Soad Hosny

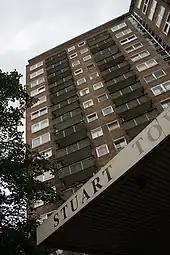
Stuart Tower in Westminster, England

At the age of three, she began her career when she sang in the popular Egyptian children's TV program, "Papa Sharo", hosted by prominent kids' shows presenter Mohamed Shaaban. Her work included a wide range of genres, from light comedies and romances through to political satire. Her film debut was in "Hassan and Nayima" (1959). She is credited with acting in films with the most notable Egyptian film stars such as Omar Sharif, Salah Zulfikar, Rushdy Abaza, and Shoukry Sarhan.